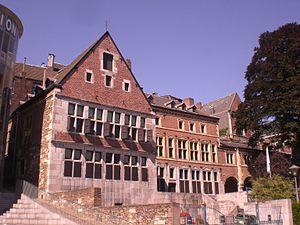
Hôtel de Bocholtz, Liège This is a photo of a monument in Wallonia, number: 62063-CLT-0107-01